Chinese Indonesians

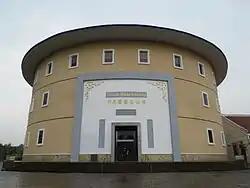
Hakka Museum in Taman Mini Indonesia Indah, Jakarta

Ethnic Chinese in the 1930 Dutch East Indies census were categorized as foreign orientals, which led to separate registration. Citizenship was conferred upon the ethnic Chinese through a 1946 citizenship act after Indonesia became independent, and it was further reaffirmed in 1949 and 1958. However, they often encountered obstacles regarding the legality of their citizenship. Chinese Indonesians were required to produce an Indonesian Citizenship Certificate (', SBKRI) when conducting business with government officials. Without the SBKRI, they were not able to make passports and identity cards (', KTP); register birth, death, and marriage certificates; or register a business license. The requirement for its use was abolished in 1996 through a presidential instruction which was reaffirmed in 1999, but media sources reported that local authorities were still demanding the SBKRI from Chinese Indonesians after the instructions went into effect.